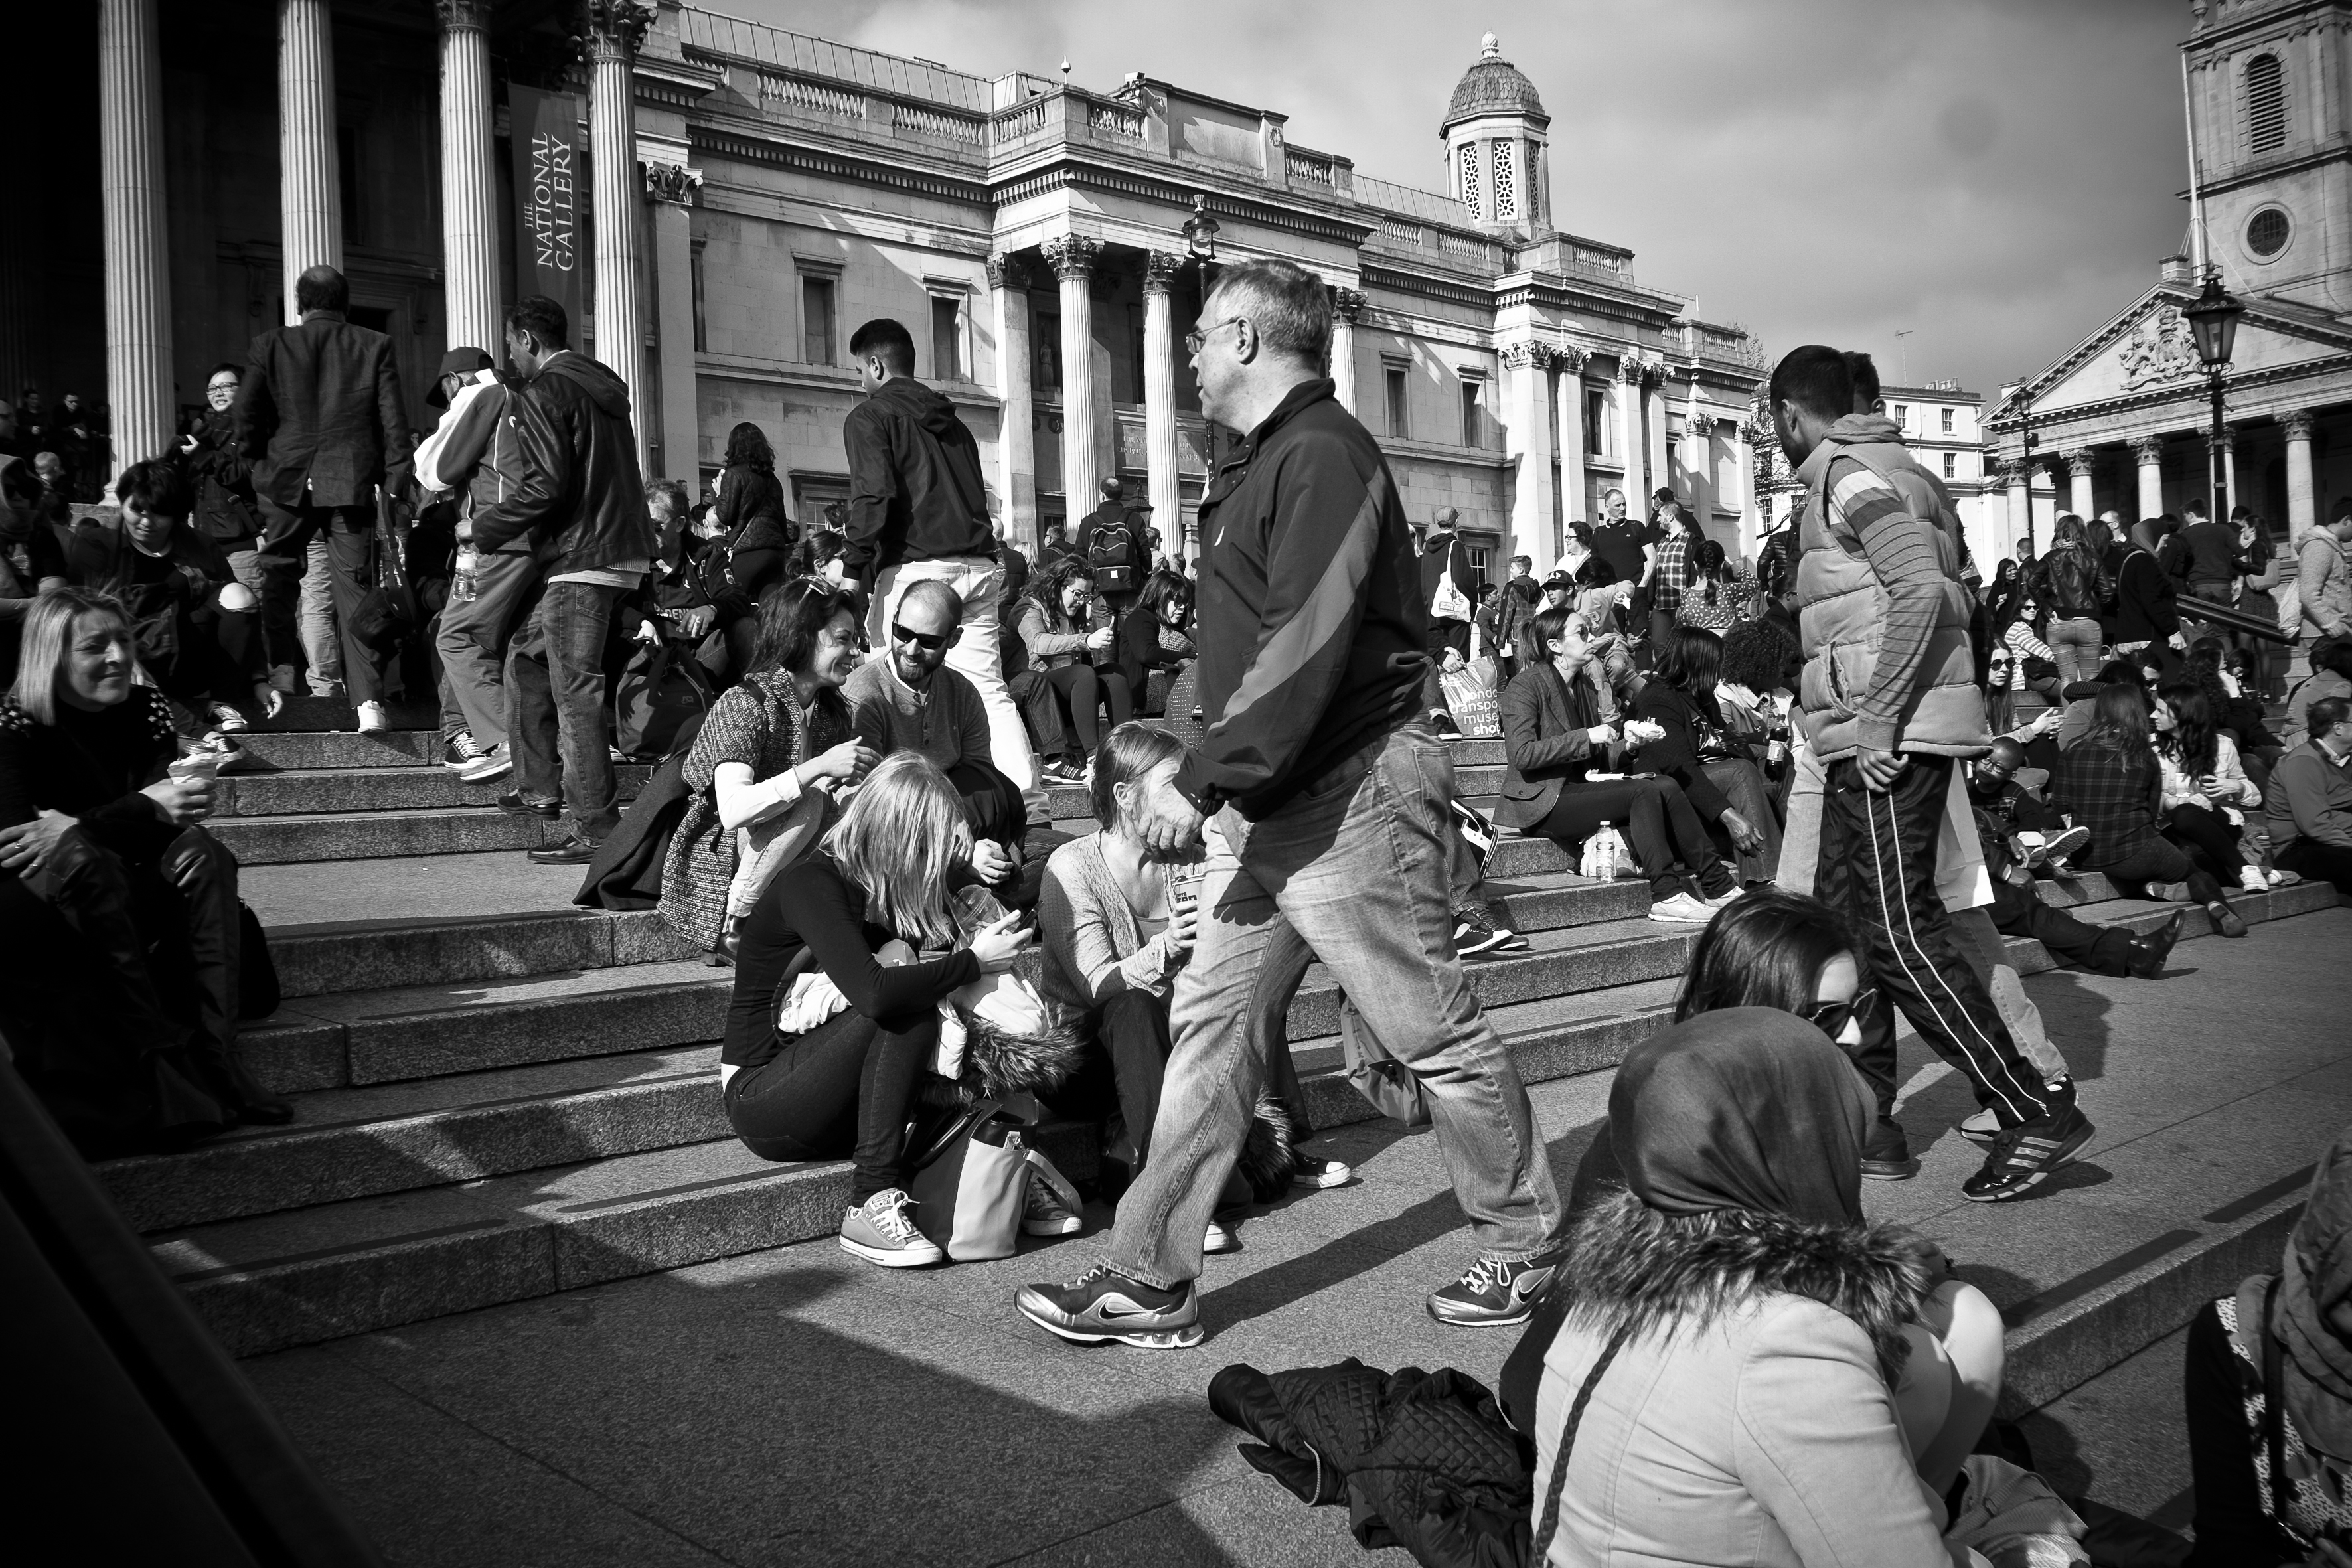
pedestrian, black and white, people, road, white, street, photography, urban, crowd, travel, fujifilm, black, monochrome, uk, england, bw, blackandwhite, blackwhite, london, infrastructure, ngc, photograph, snapshot, noiretblanc, image, fuji, fujixt1, fujix, monochrome photography, film noir